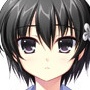
Portrait style: Anime Portrait